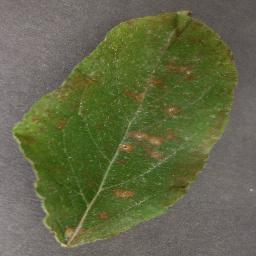
Label: Apple___Cedar_apple_rust